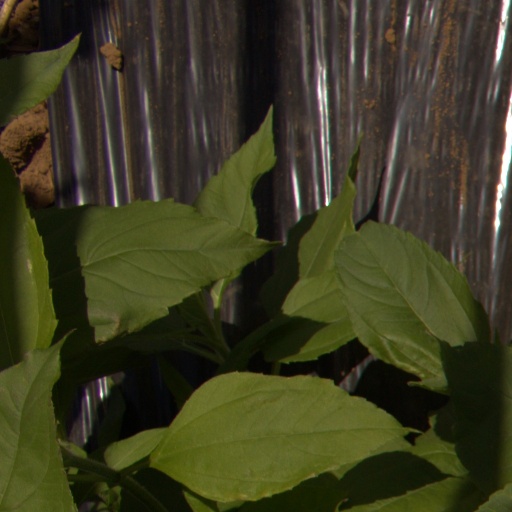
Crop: Jerusalem artichoke